Tandulwadi Fort

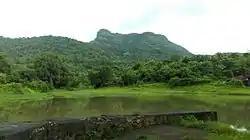
Tandulwadi fort

Tandulwadi Fort is located near Saphale, 104 km north of Mumbai. Tandulwadi is not a fully built up fort, but a series of structures spread over the top of the mountain. The fort dates back 800 years and was primarily used as a watch tower over the surrounding plains. At a height of 1524 feet, it has views of the surrounding towns of Saphale, the Zanzorli lake, and the confluence of the Surya and Vaitarna rivers.